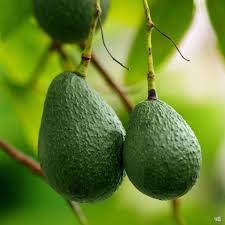
Label: Avocado